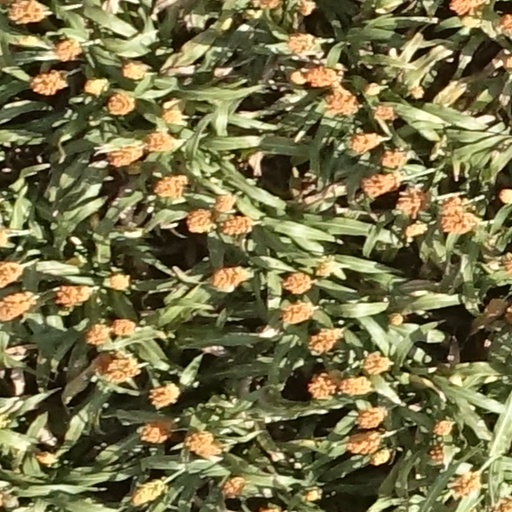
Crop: sorghum